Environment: real
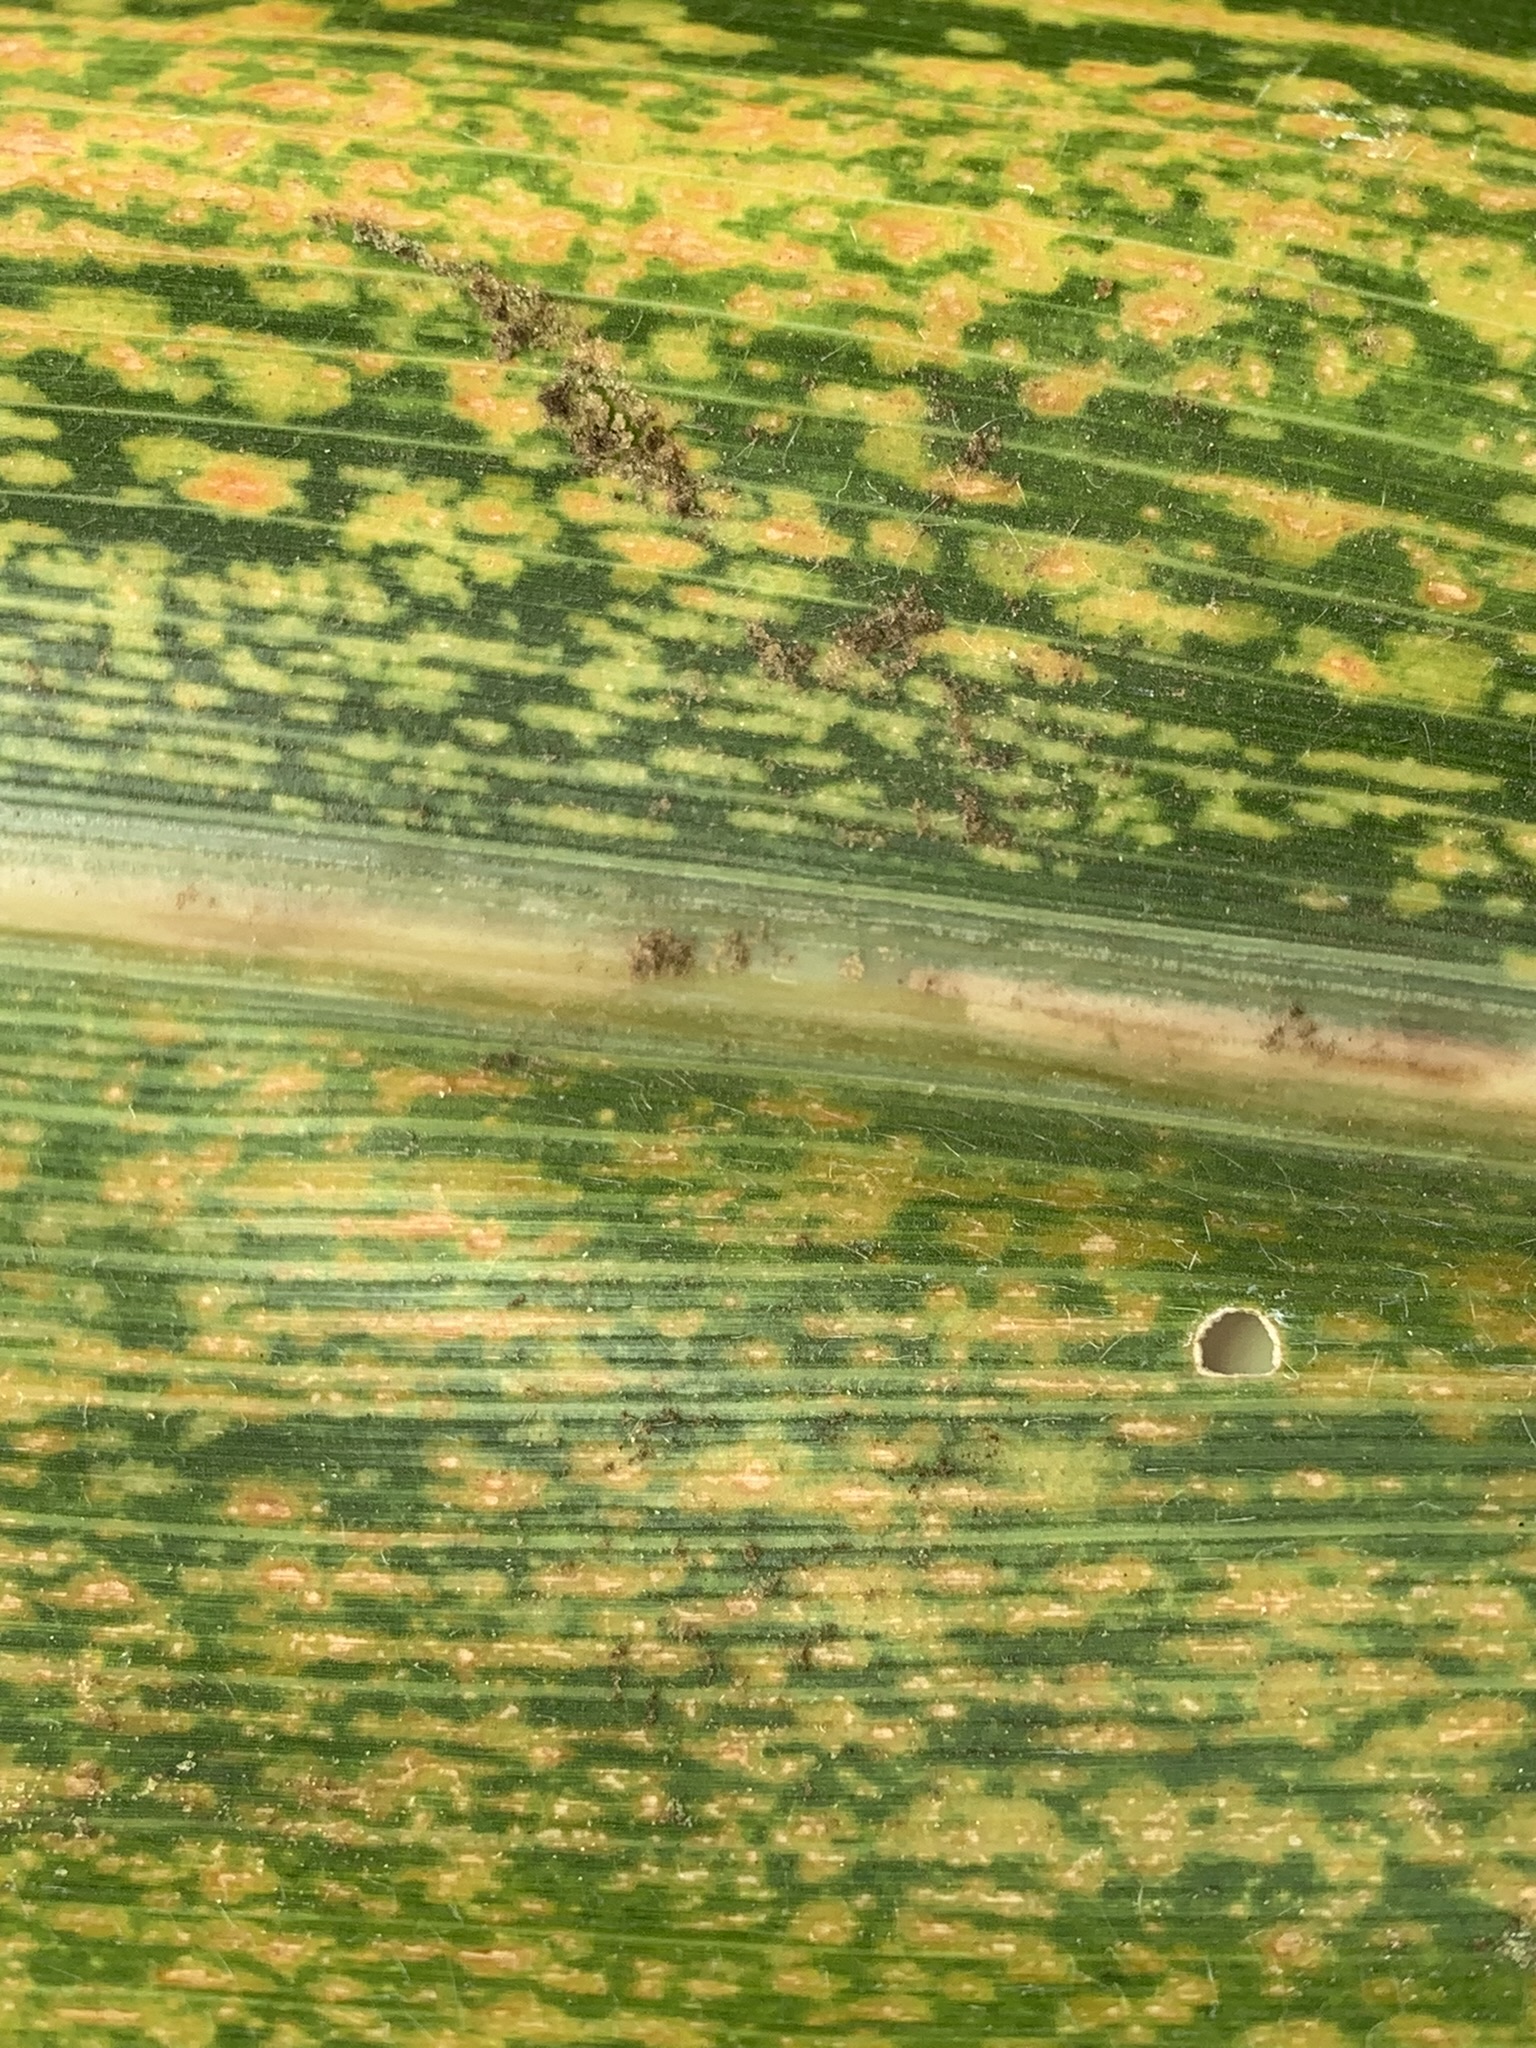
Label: lethal_necrosis